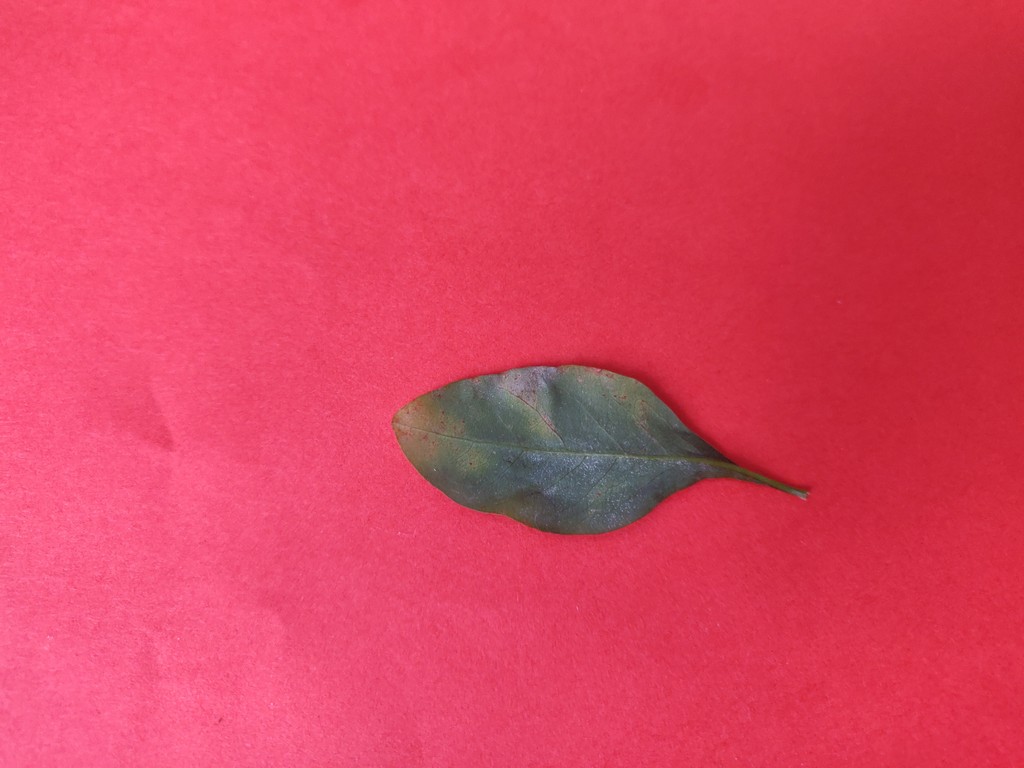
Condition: Unhealthy
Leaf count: single
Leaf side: back